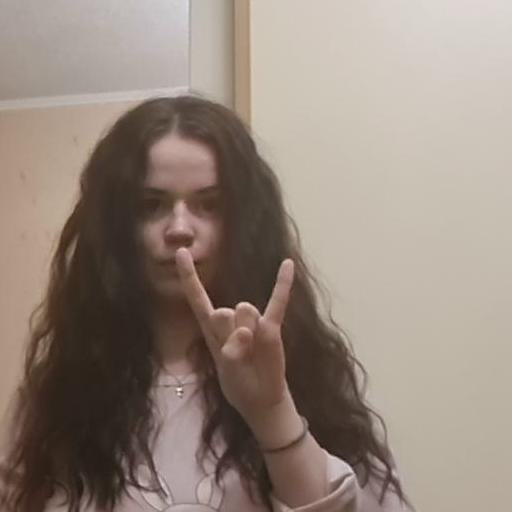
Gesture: rock